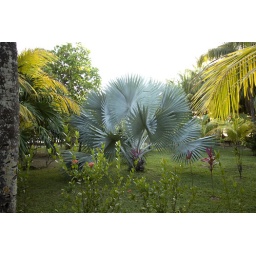
Cool white palm tree in Honduras